Gigantspinosaurus

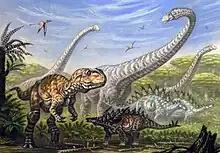
Restoration of "Gigantspinosaurus" (middle) and other dinosaurs from the Shaximiao Formation

"Gigantspinosaurus" was described by Peng and colleagues as a "medium-sized stegosaur". It was estimated by Gregory S. Paul in 2010 to have been about long and in weight. "Gigantspinosaurus" has a distinctive appearance with relatively small dorsal plates and greatly enlarged shoulder spines, "spinae parascapulares", twice the length of the shoulder blades on which they rested via large flat bases. The plates on the neck are small and triangular. The head must have been relatively large with thirty teeth in each lower jaw. The hips are very broad and the low neural spines of the four sacral vertebrae and the first tail vertebra have been fused into a single plate. It also had robust forelimbs.